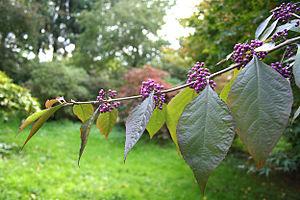
Feuilles et fruits du Callicarpe de Bodinieri ou arbuste aux bonbons - Callicarpa bodinieri var. ‘Profusion’ Date de plantation
Le callicarpe de Bodinier, encore appelé arbuste aux bonbons, est un arbuste à feuilles caduques de la famille des Verbénacées, remarquable par sa production de baies d'un violet vif en grappes serrées le long des tiges. Callicarpa signifie 'jolie baie' en grec.